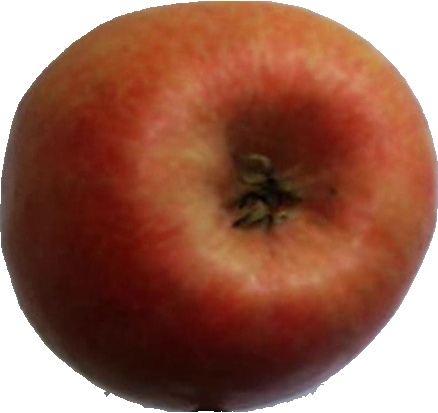
Label: apple_pink_lady_1